Frozen yogurt

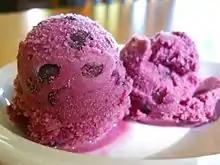
Blueberry frozen yogurt

Frozen yogurt consists of milk solids, a sweetener, milk fat, yogurt culture (commonly "Lactobacillus bulgaricus" and "Streptococcus thermophilus"), plus flavorings and sometimes coloring (natural or artificial).